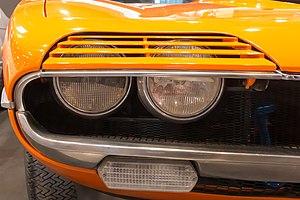
L’Alfa Romeo Montreal est un coupé de sport issu d'une étude de style de Marcello Gandini, alors salarié de l'atelier du maître Bertone. La voiture a été présentée à l'exposition universelle de Montréal en 1967, d'où le nom du modèle. L'objectif étant de créer et d'exposer : « La massima aspirazione dell'uomo in fatto di automobili » - La plus haute ambition de l'homme en matière d'automobile.